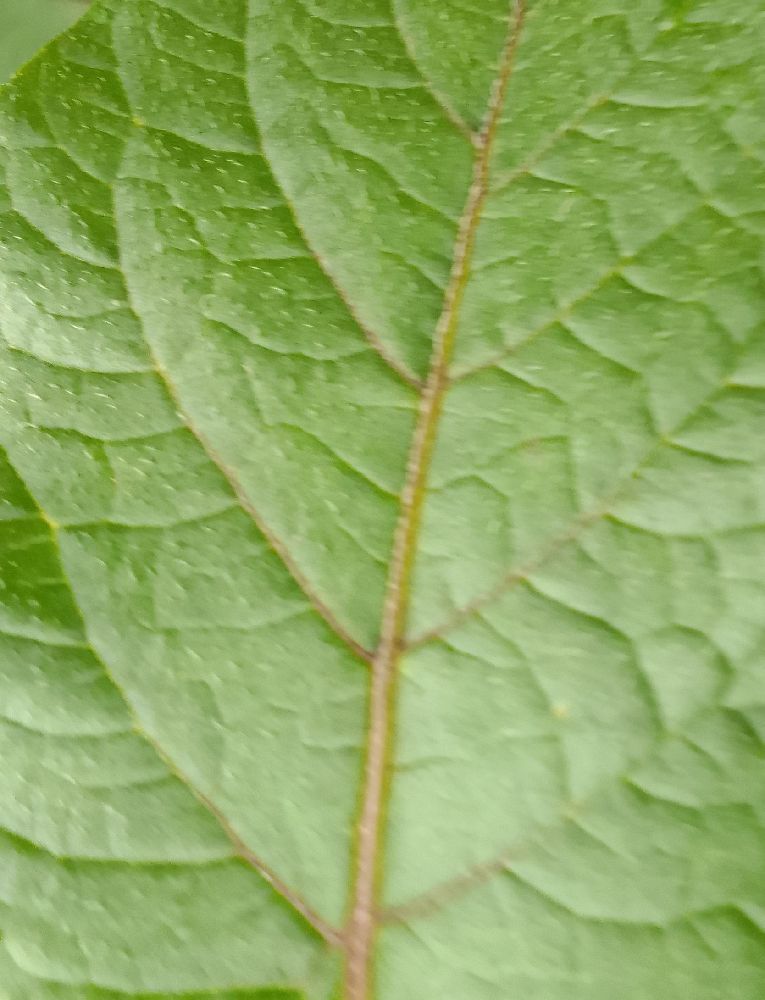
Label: Healthy